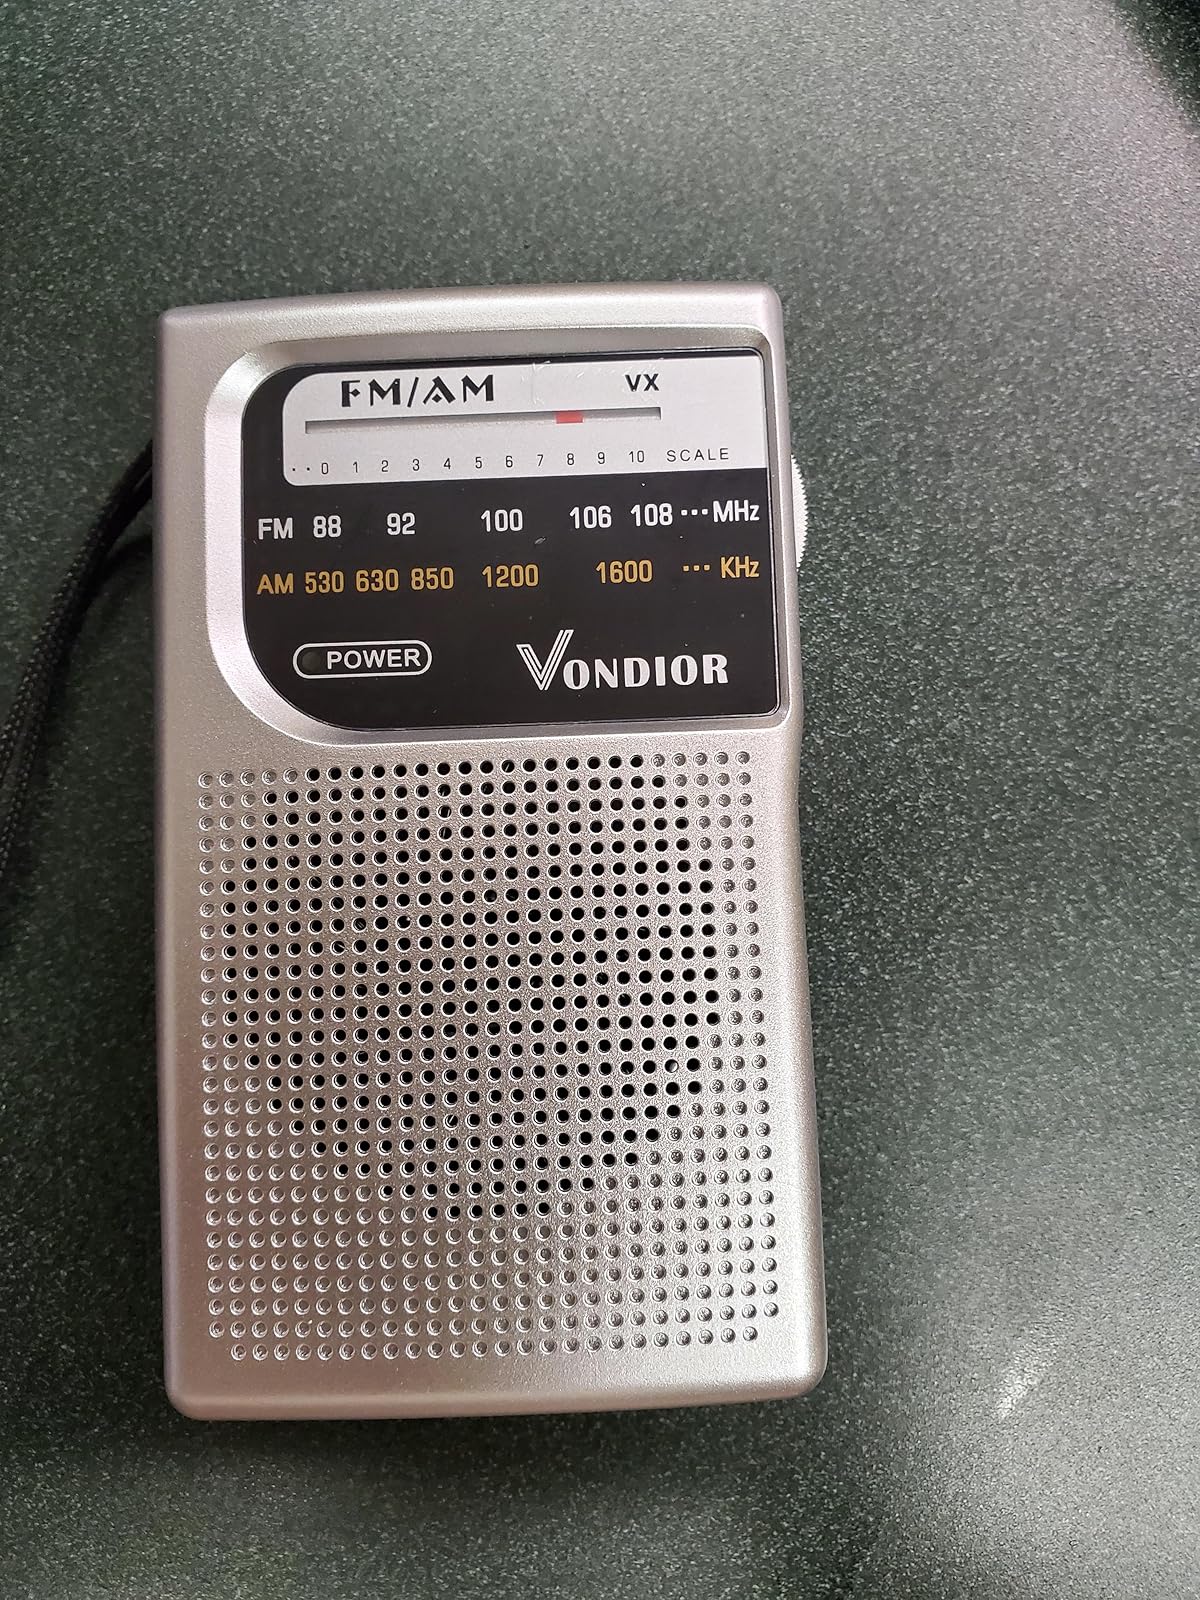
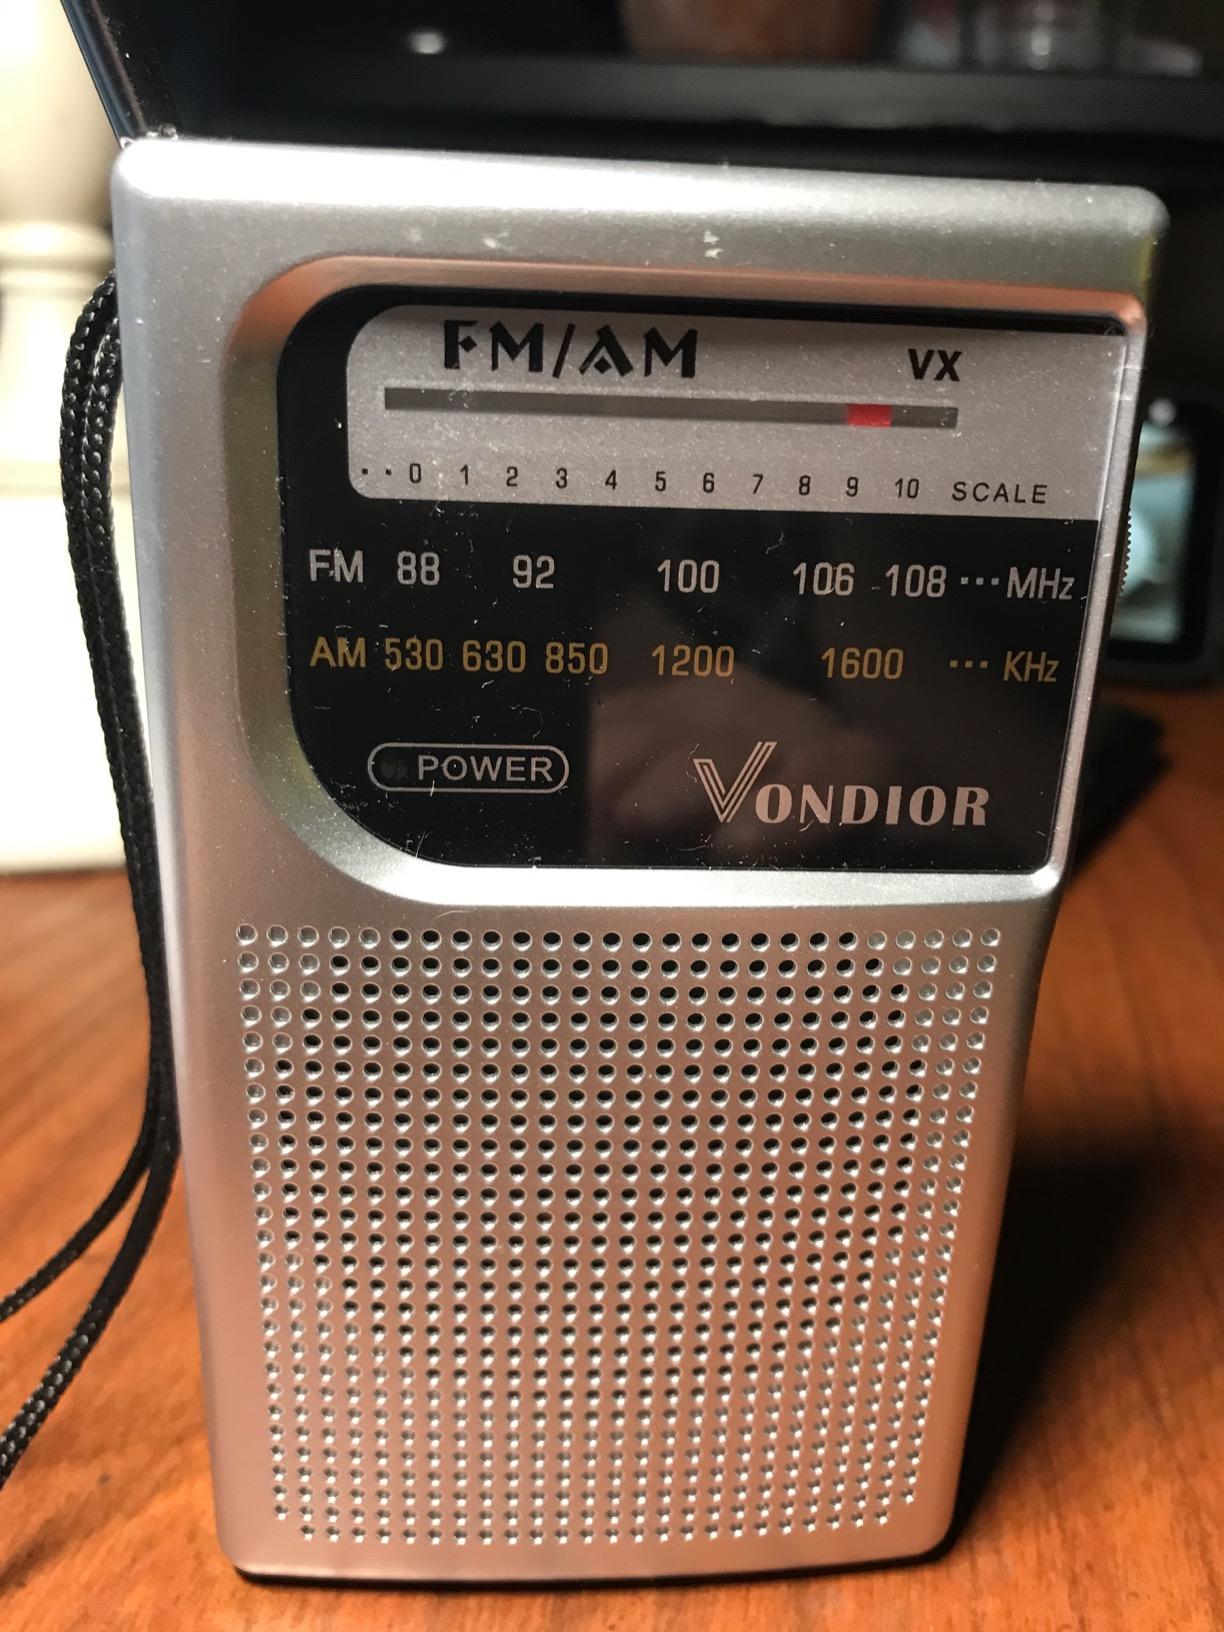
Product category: radio
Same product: yes